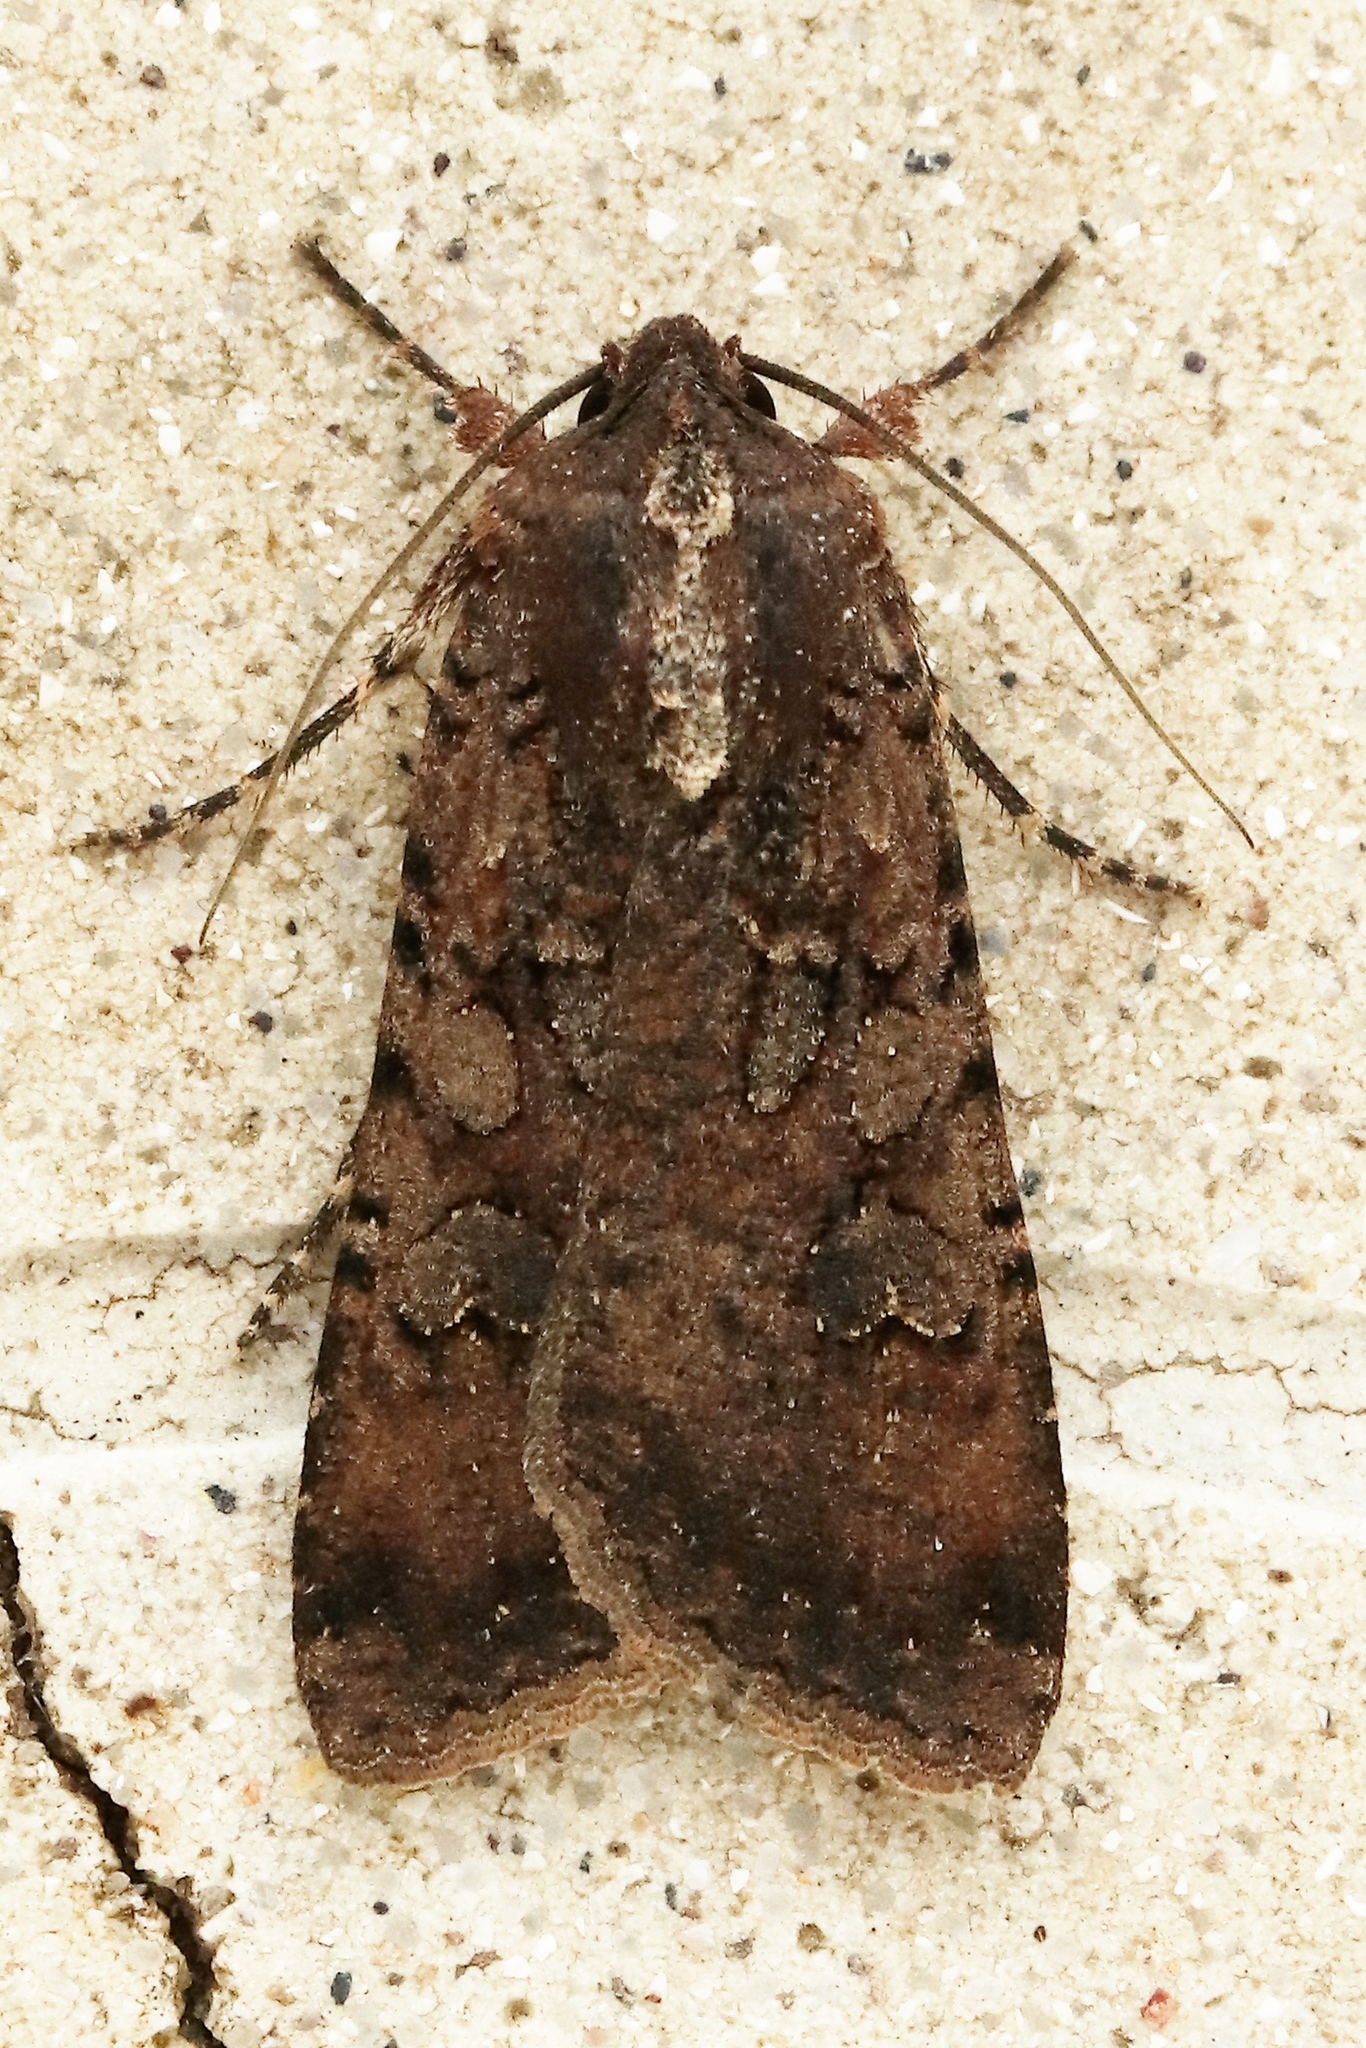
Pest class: cutworms